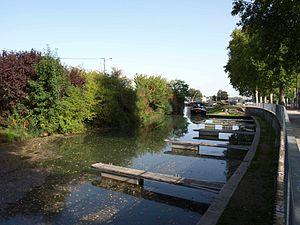
Vitry-le-François est une commune de l'Est de la France, située dans le département de la Marne, dont elle est l'une des sous-préfectures, en région Grand Est.